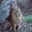
Label: rabbit